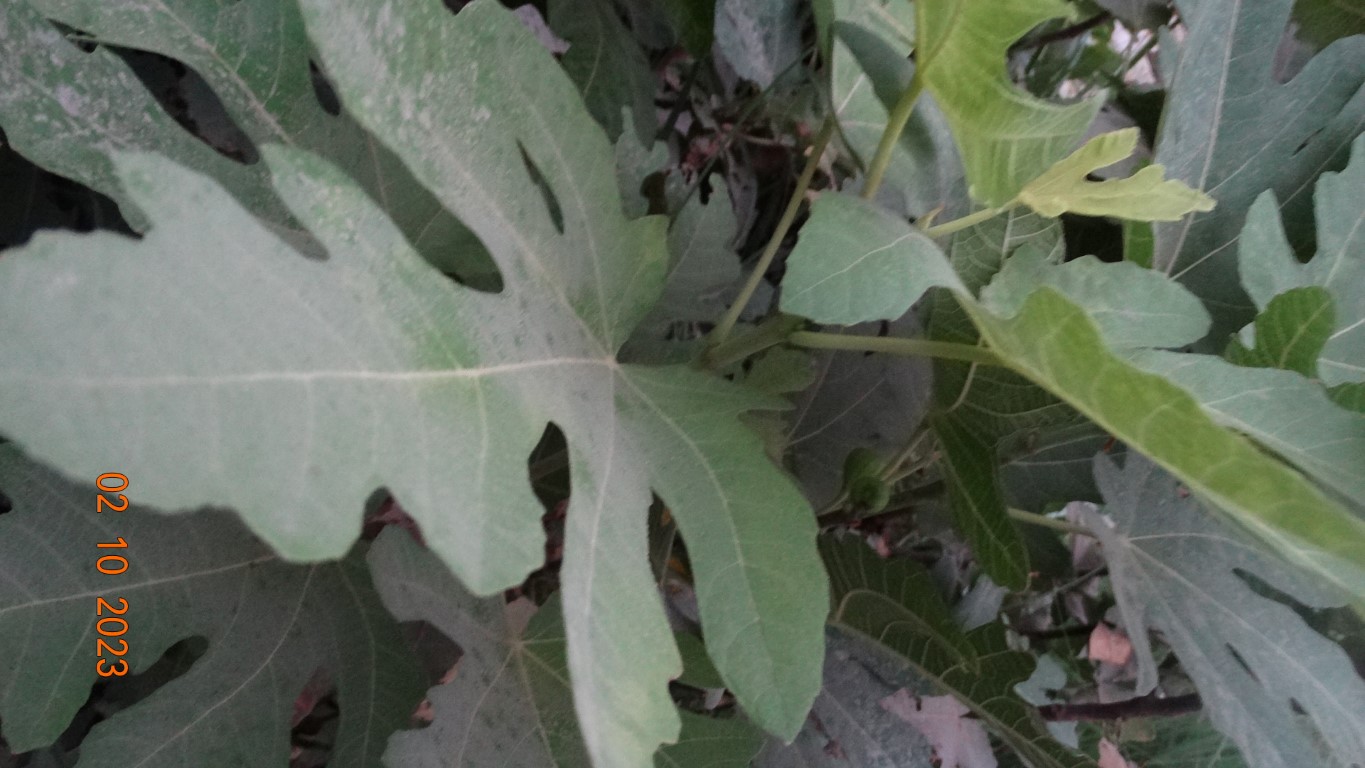
Label: healthy